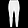
Label: Trouser